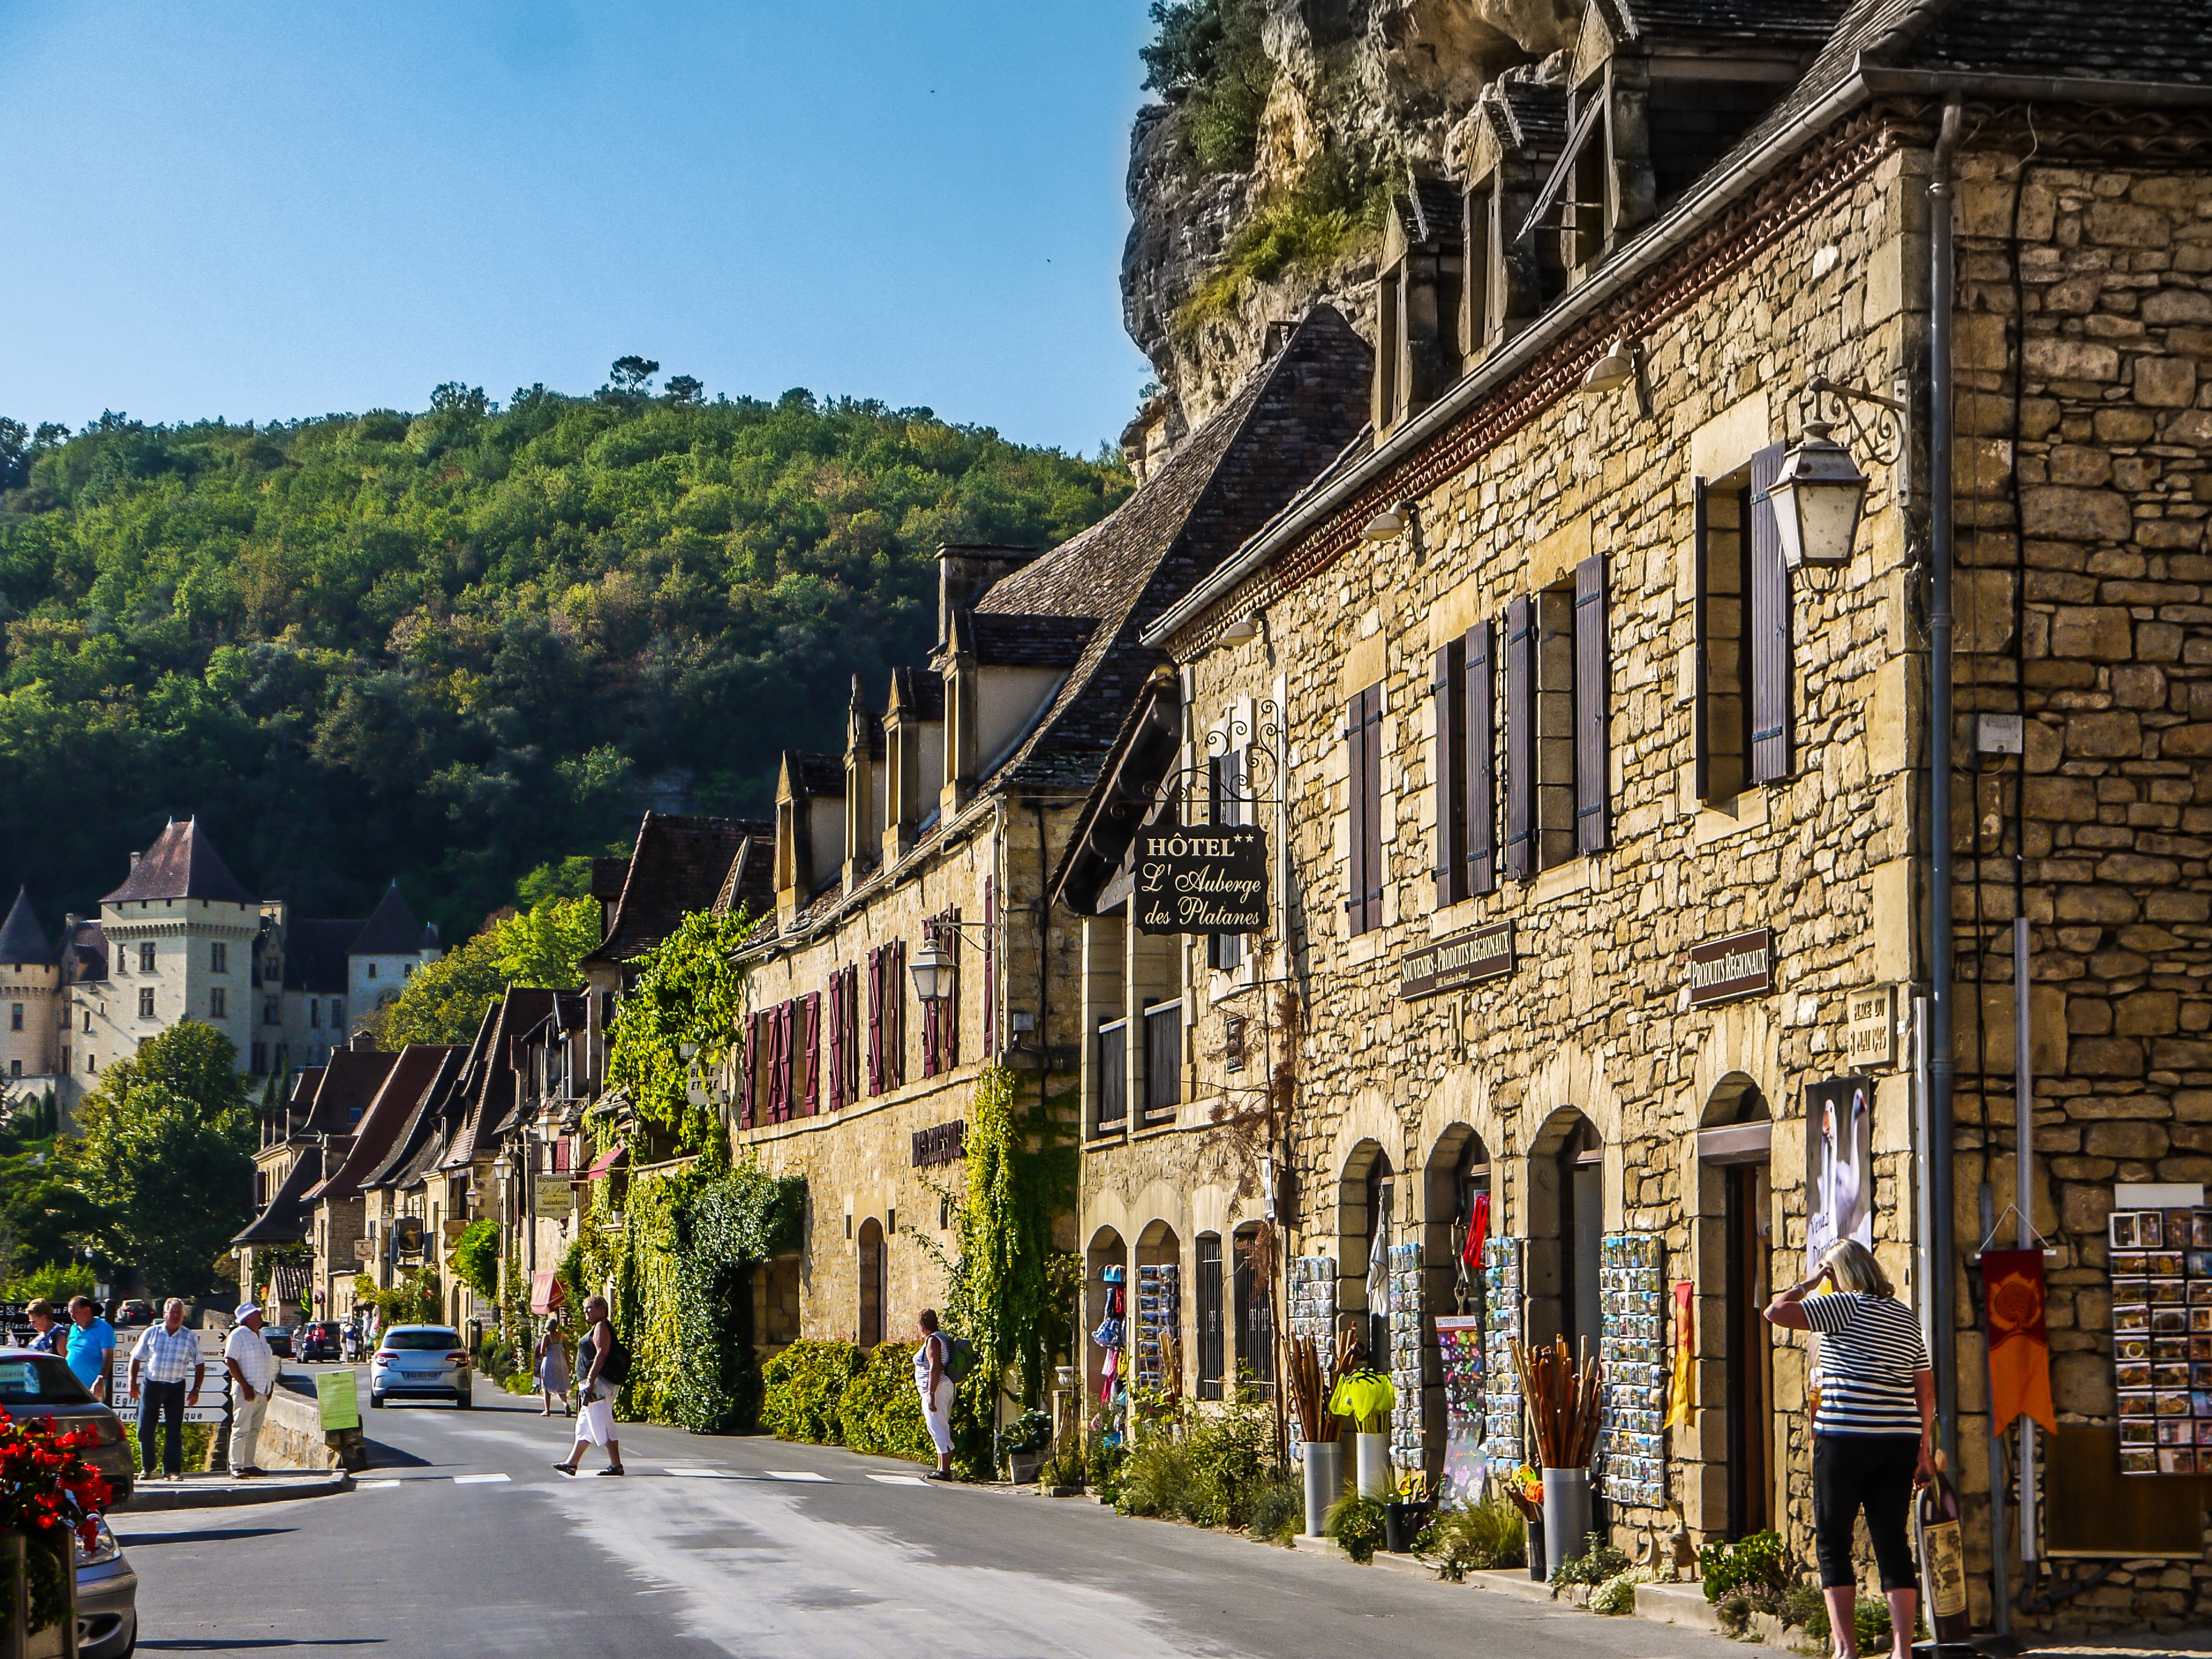
people, road, street, town, city, cityscape, downtown, france, tourism, waterway, medieval, infrastructure, neighbourhood, p rigord, medieval village, urban area, residential area, typical street, human settlement